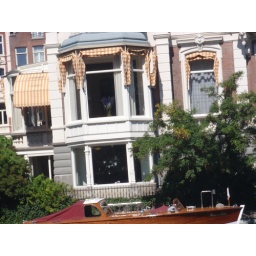
An office building near the Casino in Amsterdam - notice the details and the fresh flowers in the windows.